Vittorio Ambrosio

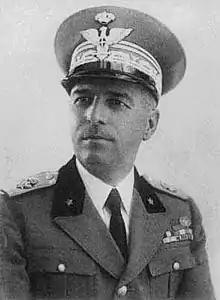

Vittorio Ambrosio (28 July 1879 – 19 November 1958) was an Italian general who served in the Italo-Turkish War, World War I, and World War II. During the last phase of World War II Ambrosio supported the fall of Benito Mussolini and Italy's eventual renunciation of the German alliance.